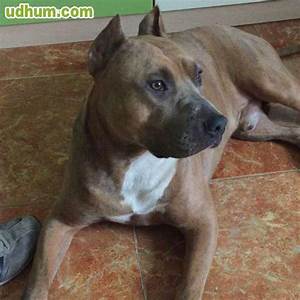
Label: dog